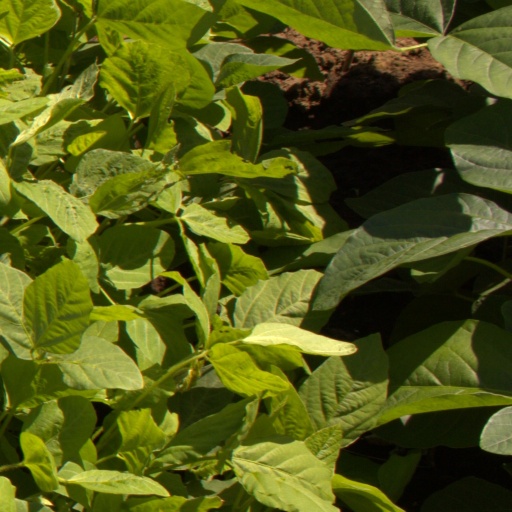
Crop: soybean